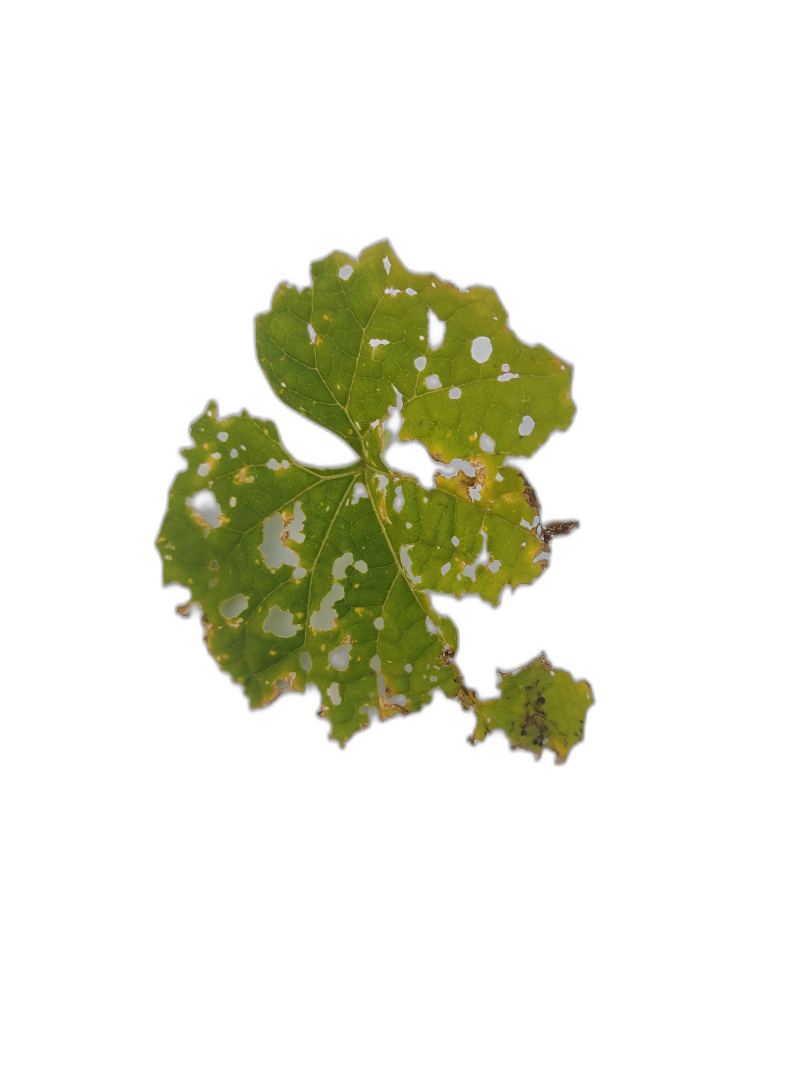
Crop: Zucchini
Label: Insect_Damage